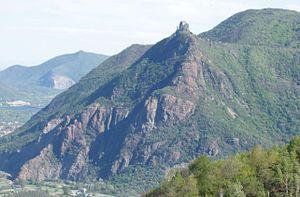
Le mont Pirchiriano est un éperon rocheux de 962 m d'altitude situé dans la basse vallée de Suse, sur les communes de Sant'Ambrogio di Torino et Chiusa di San Michele, dans la ville métropolitaine de Turin, et sur lequel est installée l'abbaye de Saint-Michel-de-la-Cluse, le symbole du Piémont.